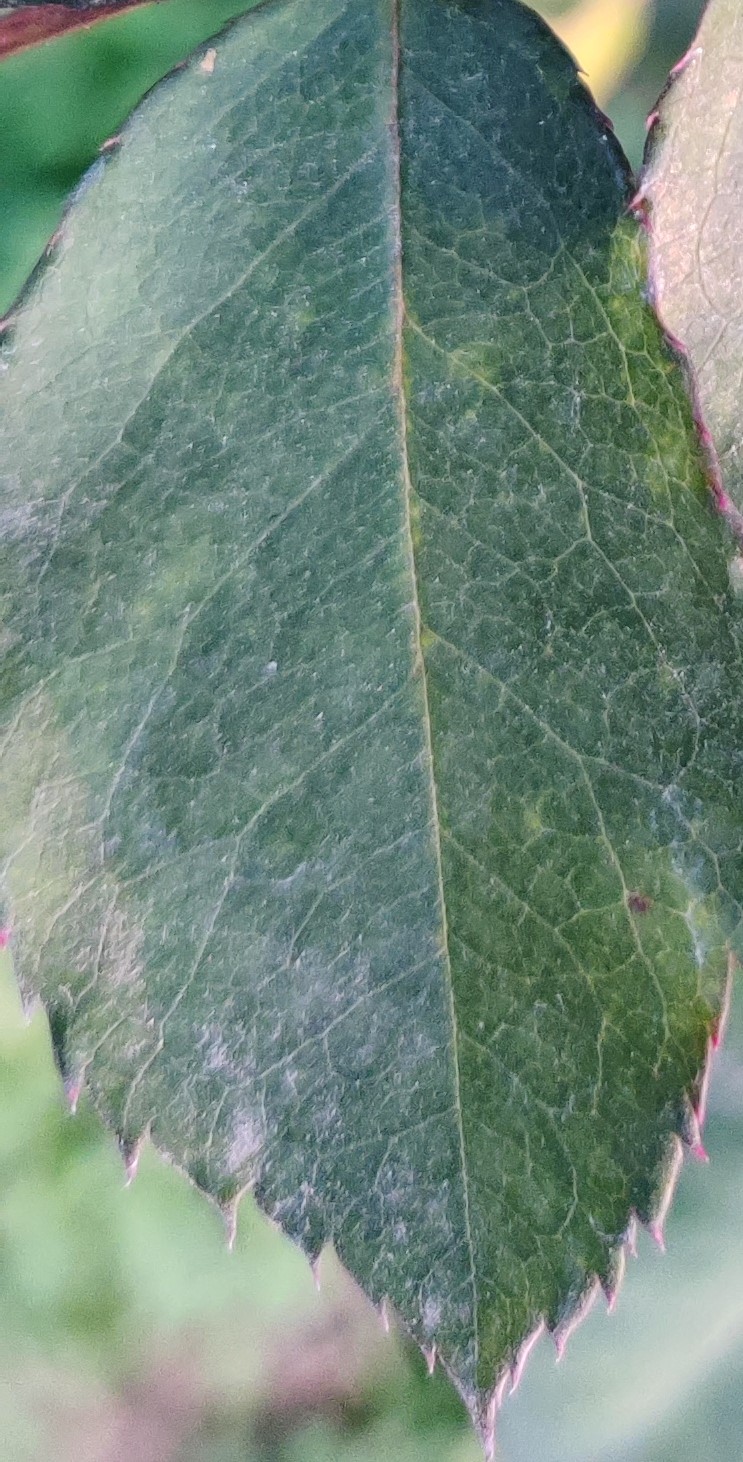
Label: Fresh Leaf